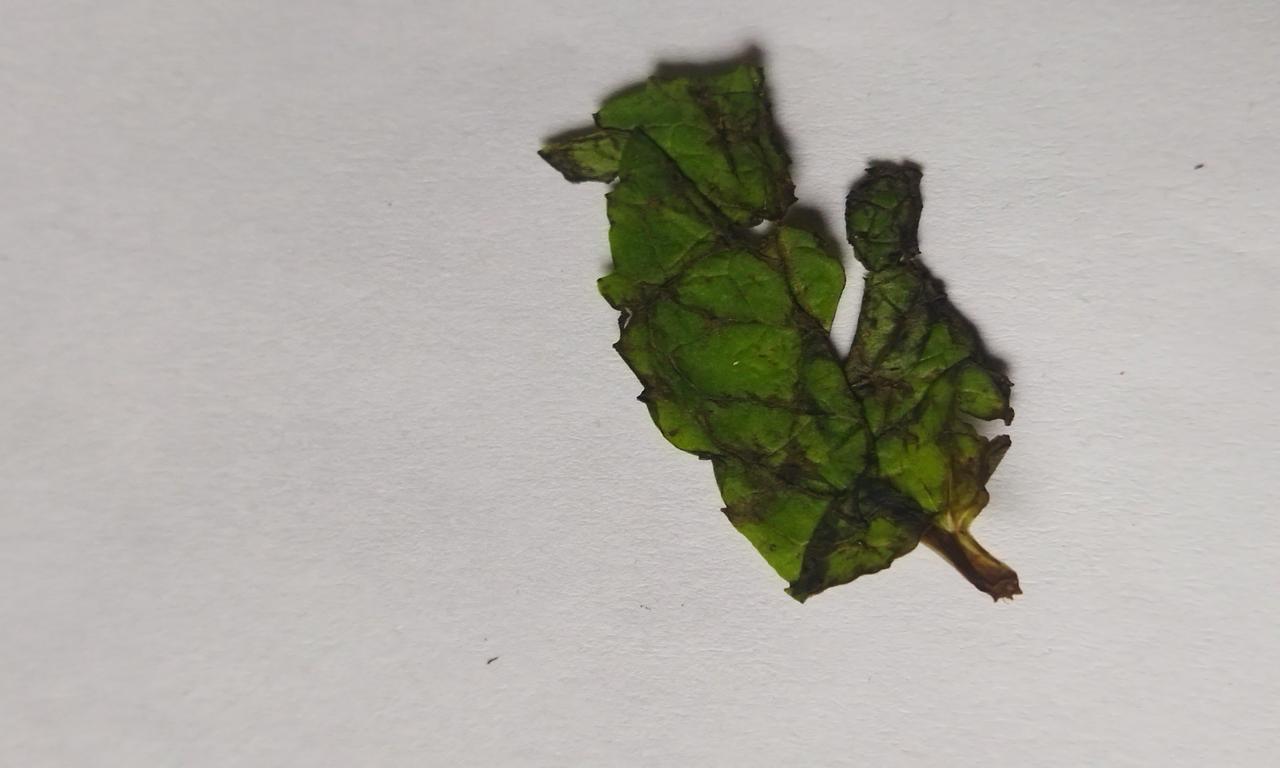
Label: Spoiled